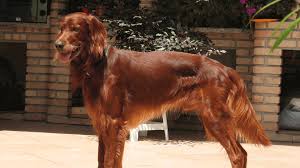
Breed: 207-n000011-Irish_setter